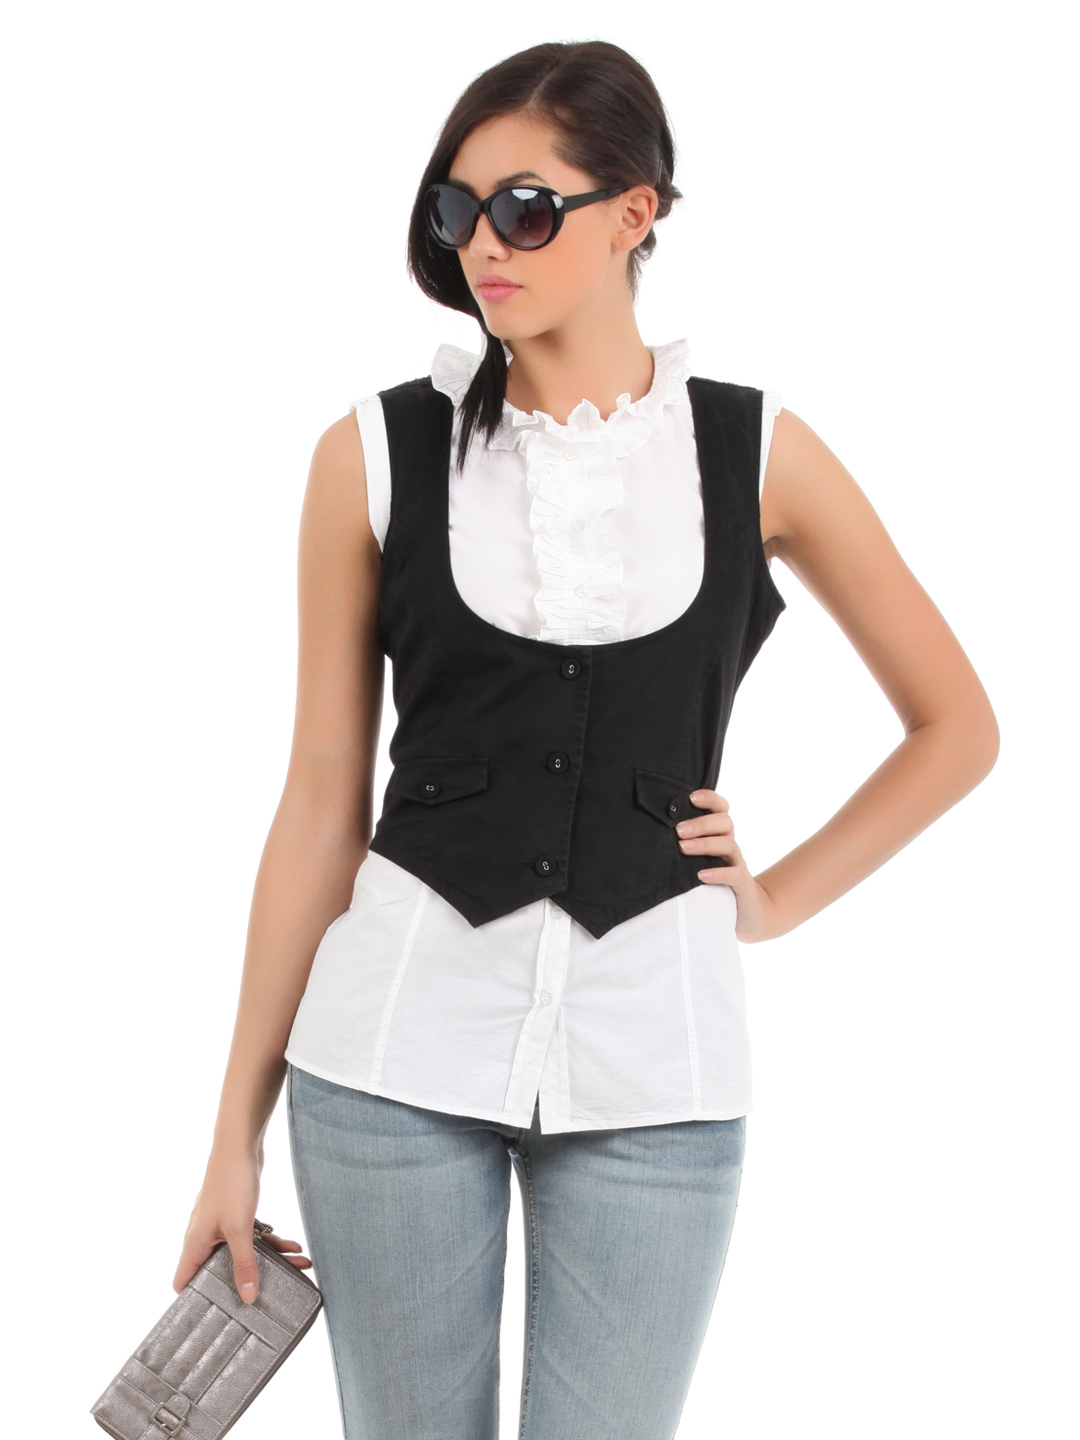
Elle Women Charcoal Waistcoat
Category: Apparel / Topwear / Jackets
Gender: Women
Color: Charcoal
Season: Summer 2012
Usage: Casual